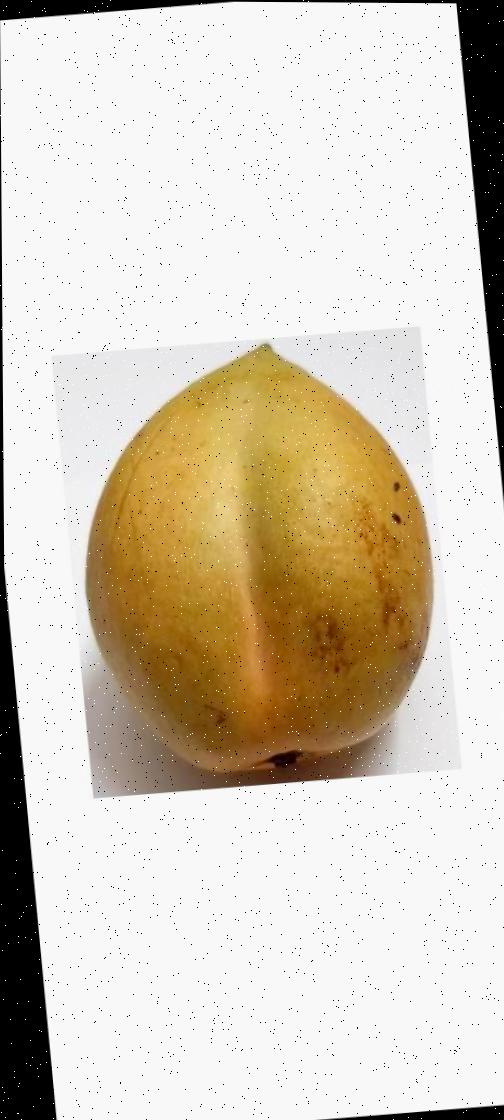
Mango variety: Bari-11